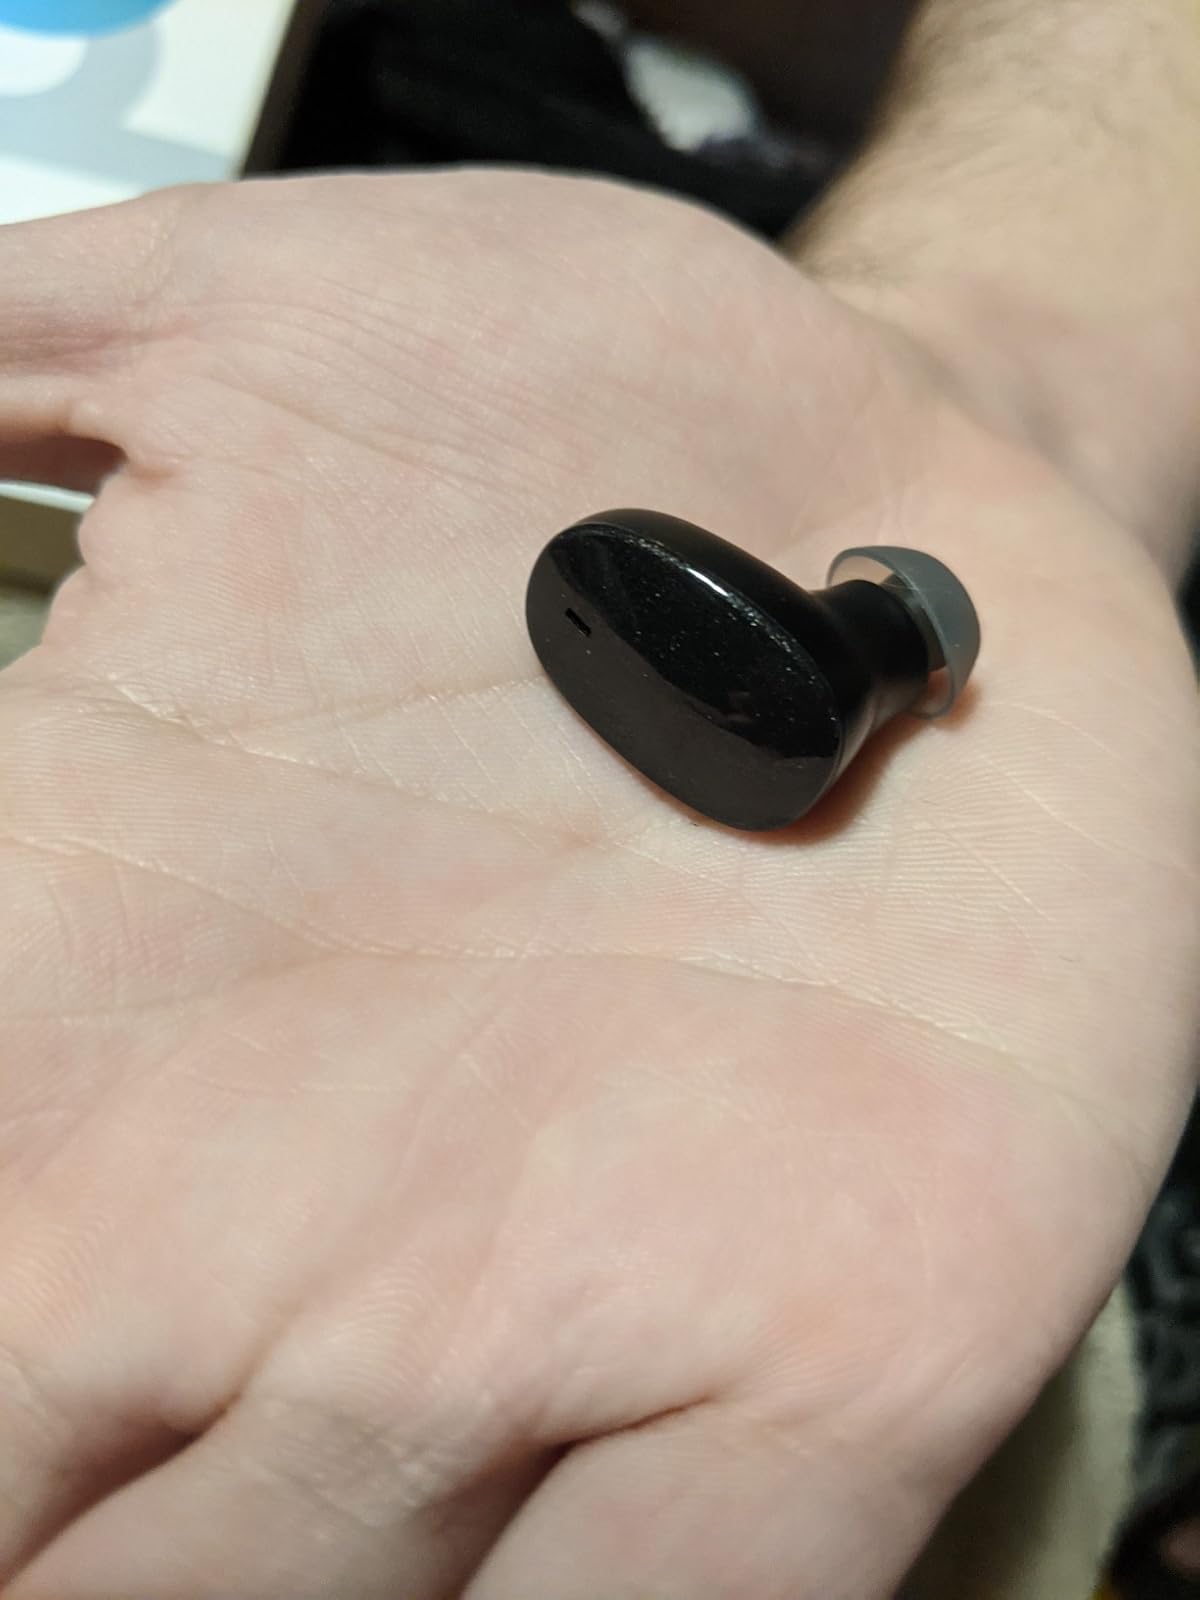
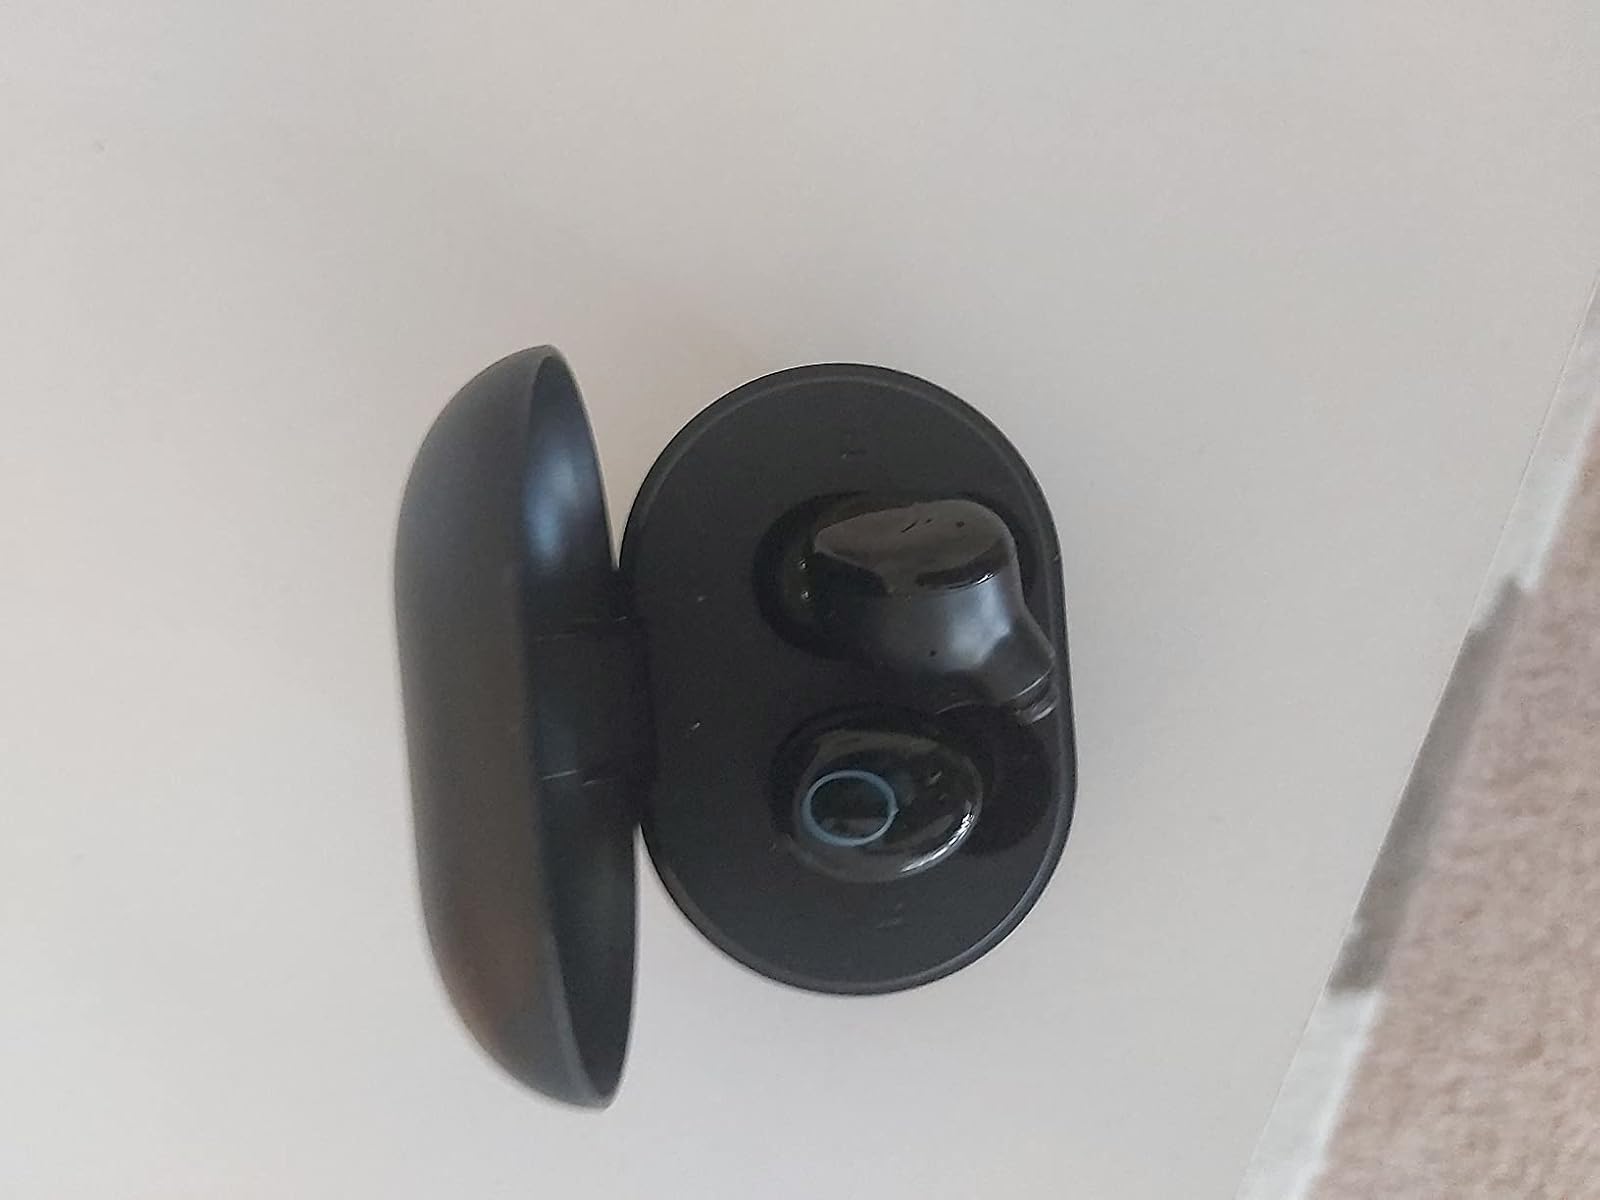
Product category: earbuds
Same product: no